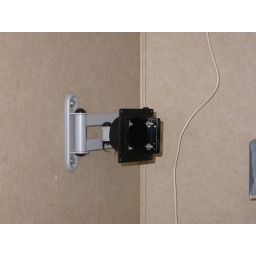
TV arm in bedroom